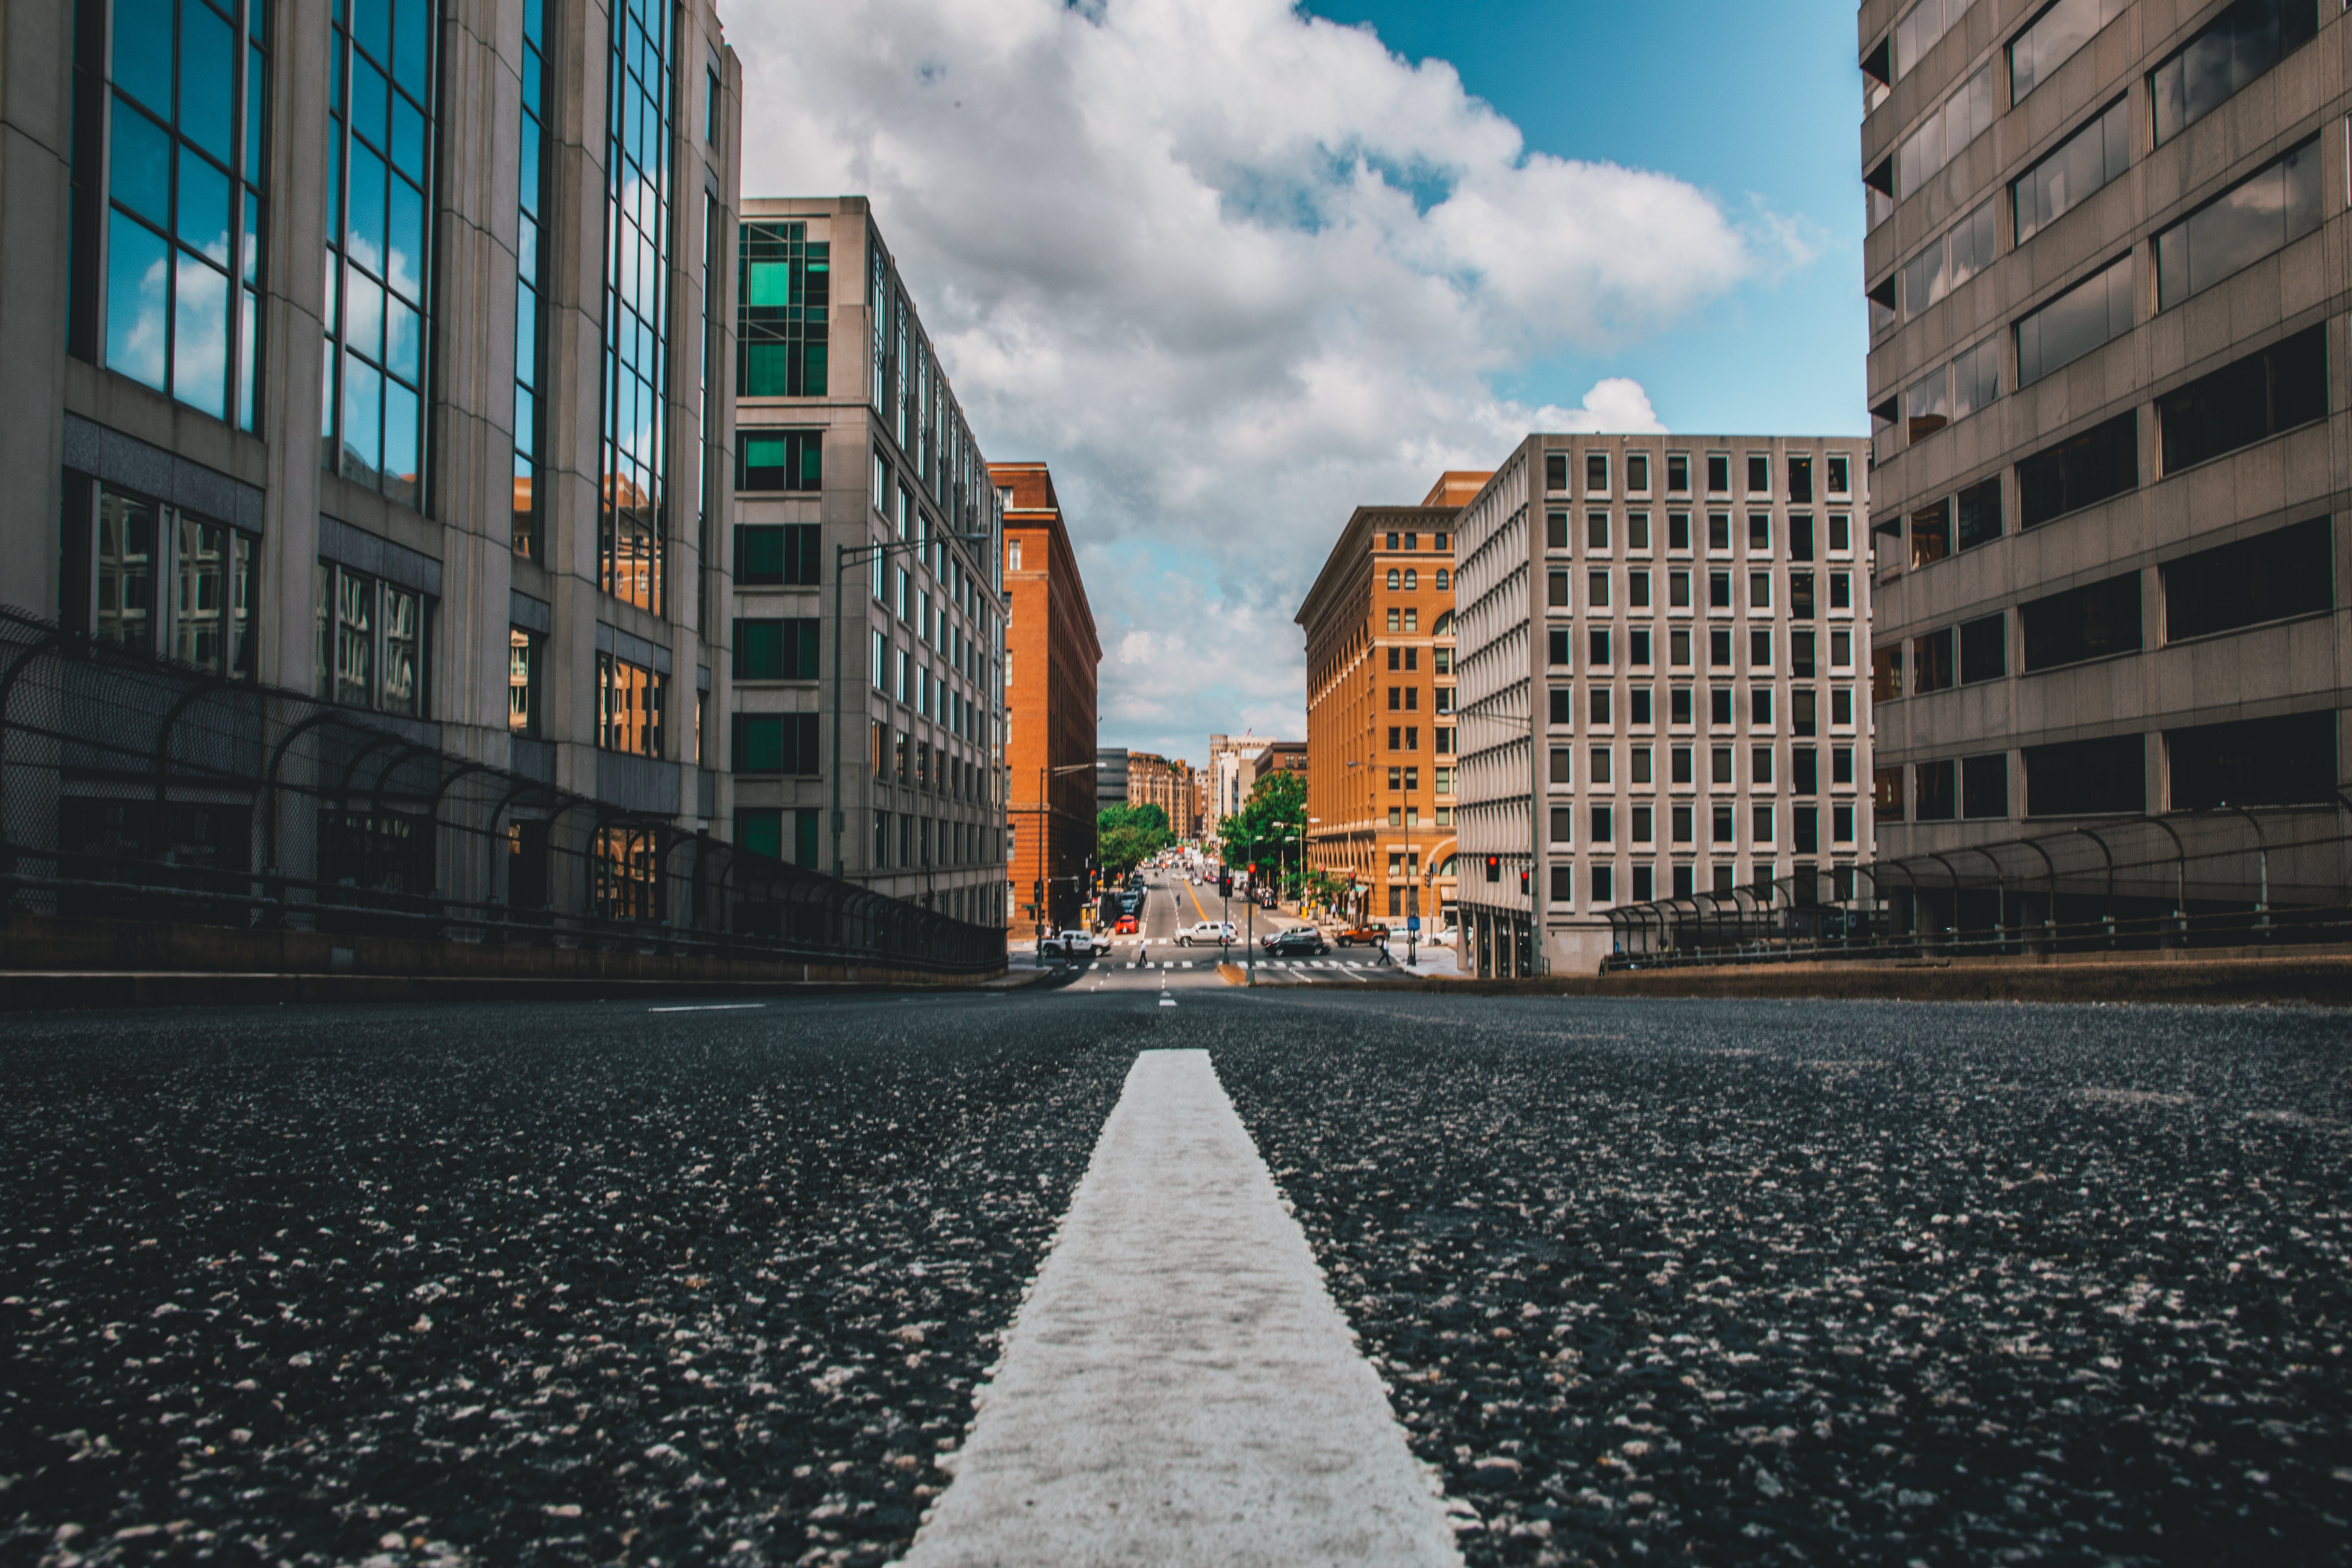
urban area, city, street, sky, architecture, metropolitan area, human settlement, landmark, daytime, road, town, road surface, building, snapshot, neighbourhood, morning, infrastructure, metropolis, line, public space, downtown, tower block, asphalt, mixed use, tree, thoroughfare, residential area, symmetry, cobblestone, urban design, cloud, sunlight, condominium, cityscape, reflection, evening, facade, skyscraper, winter, Tints and shades, nonbuilding structure, flooring, house, town square, sidewalk, apartment, square